Mississippi (film)

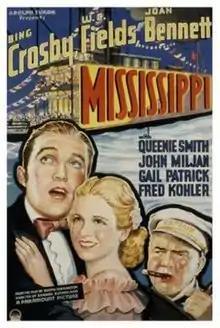
Theatrical release poster

Mississippi is a 1935 American musical comedy film directed by A. Edward Sutherland and starring Bing Crosby, W. C. Fields, and Joan Bennett. Written by Francis Martin and Jack Cunningham based on the novel "Magnolia" by Booth Tarkington, the film is about a young pacifist who, after refusing on principle to defend his sweetheart's honor and being banished in disgrace, joins a riverboat troupe as a singer and acquires a reputation as a crackshot after a saloon brawl in which a villain accidentally kills himself with his own gun. The film was produced and distributed by Paramount Pictures.